Petco

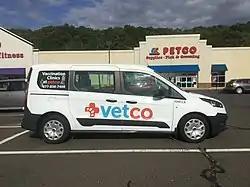
Vetco car in 2019.

Petco stores sell products such as pet food, pet supplies, small animals, and fish. Petco also owns and operates PetCoach, a web service and app that provides pet advice. It owns PetInsuranceQuotes.com, a pet insurance comparison website. The company offers services and hosts adoption events; some stores offer obedience training, dog grooming, pet vaccinations, and veterinary care.